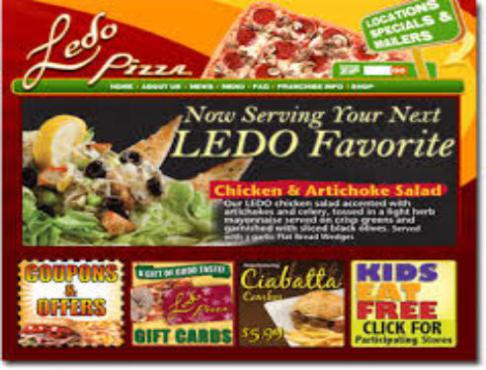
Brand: ledo pizza
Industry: Food